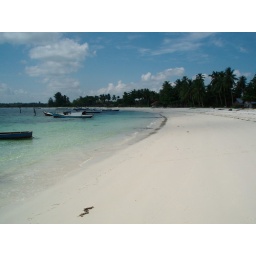
white sand beach and fishboats in Tanjung Kelayang, Belitung